Alfred Averill

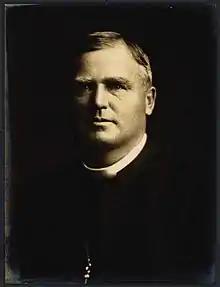
Averill in 1929

Alfred Walter Averill (7 October 18656 July 1957) was the second Anglican Archbishop of New Zealand, from 1925 to 1940. He was also the fifth Anglican Bishop of Auckland whose episcopate spanned a 25-year period during the first half of the 20th century.